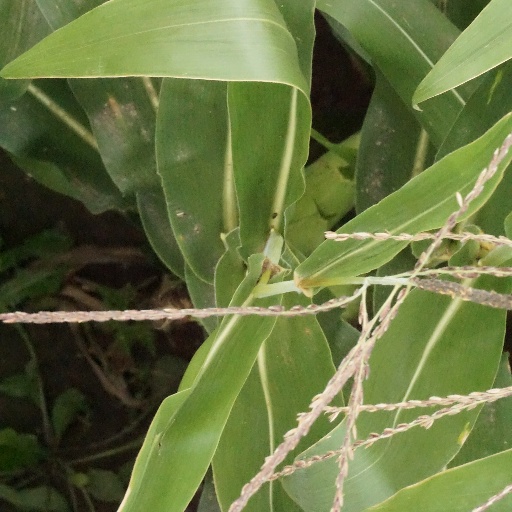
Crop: maize; corn